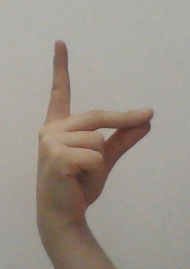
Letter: ta